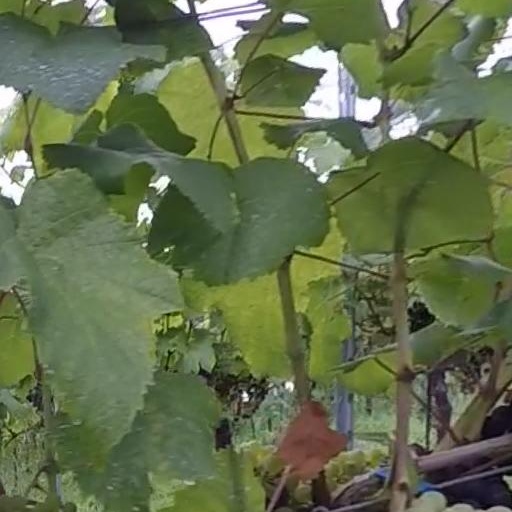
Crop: grape